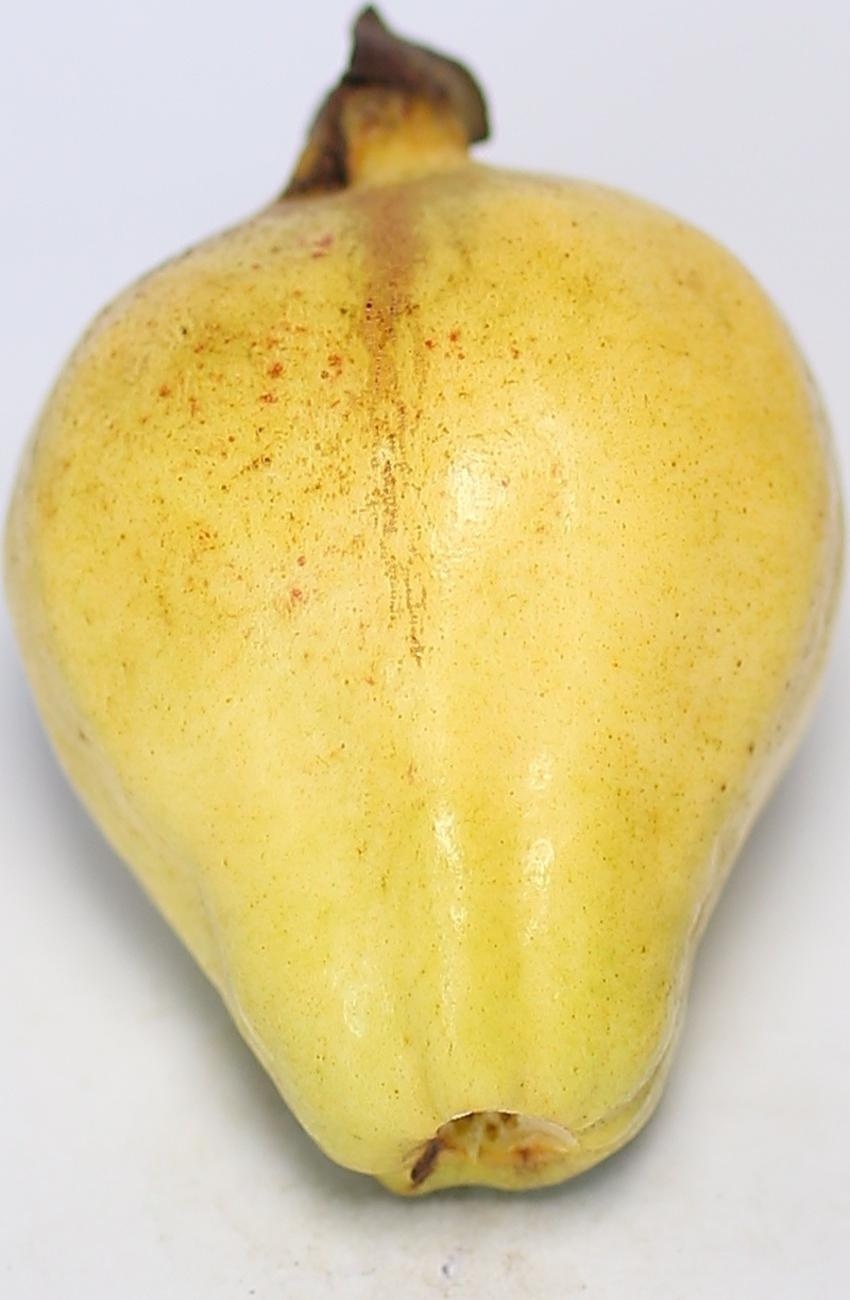
Maturity: ripe
Variety: local-sindhi